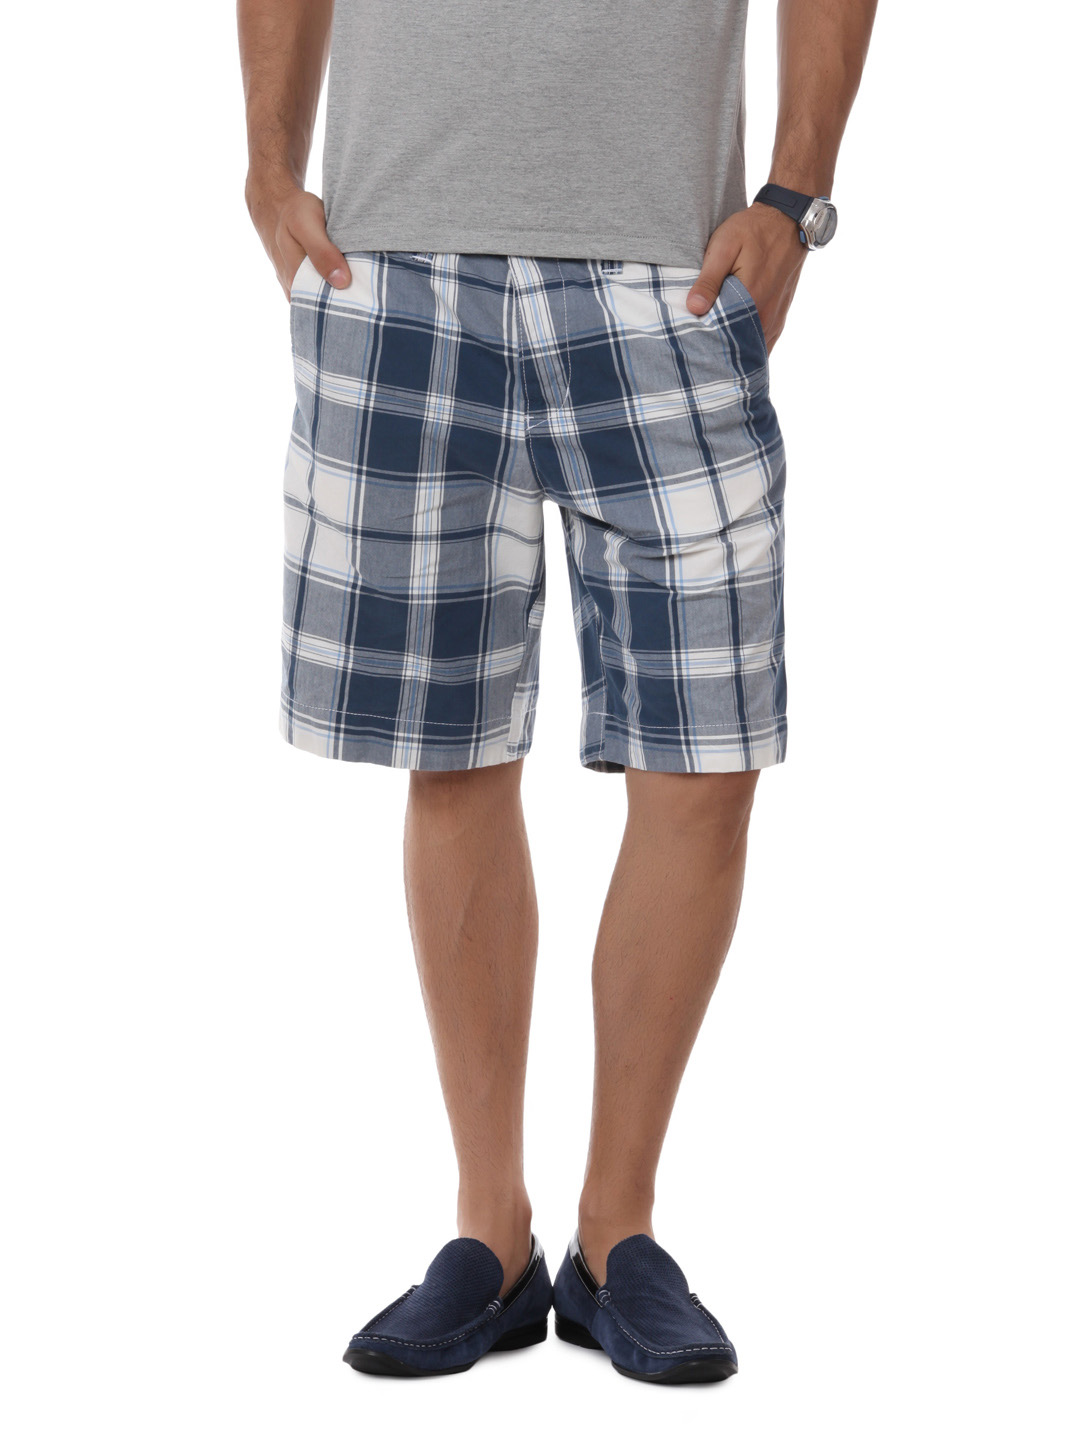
Myntra Men Blue Check Shorts
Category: Apparel / Bottomwear / Shorts
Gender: Men
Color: White
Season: Summer 2012
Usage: Casual